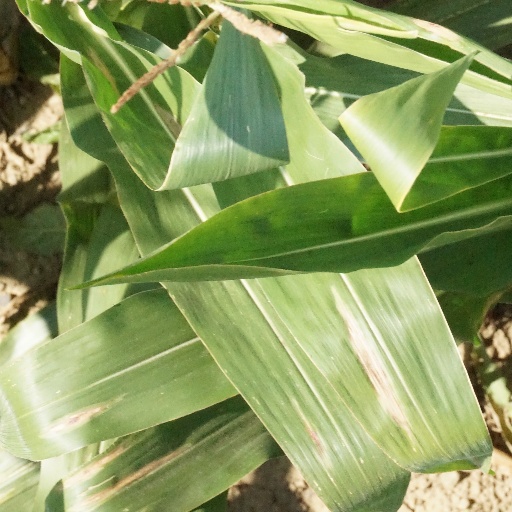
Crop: maize; corn